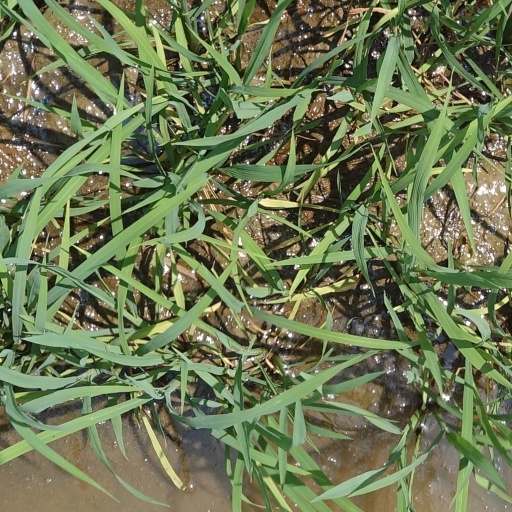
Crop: rice